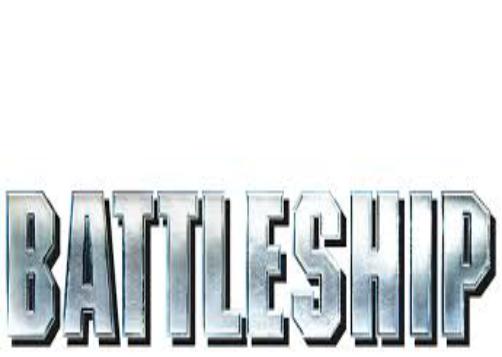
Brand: battleship
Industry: Leisure